Old Town Hall of Timișoara

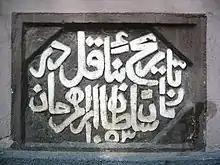
The Ottoman Turkish inscription

On the right side of the entrance gate there is an inscription in Ottoman Turkish with Arabic characters. Most researchers believe that the inscription refers to the existing Turkish bath on the eastern side of the Liberty Square: "Year of erection of this bath, from the time of terror under Ibrahim Ehan, Hedşa 1053". The inscription is actually the only public testimony of the Ottoman rule in the city. According to other researchers, the inscription would have a different translation and would have been originally posted on the walls of the Timișoara Fortress, as it is suggested in the travel journal of Evliya Çelebi, who passed through the Temeşvar Eyalet in 1660: